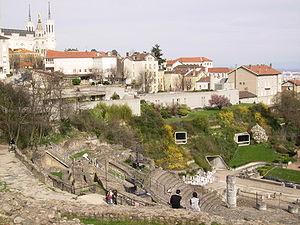
Musée de Gallo-Romain de Lyon Fourvière, vue coté théatre
La mosaïque des Jeux du cirque est une mosaïque datant de l'Antiquité romaine, découverte en 1806 dans le quartier d'Ainay, à Lyon, l'antique Lugdunum. Elle est aujourd'hui exposée au Musée gallo-romain de Fourvière.
La liste des musées de Lyon présente les musées de la ville de Lyon.
Lugdunum, anciennement musée gallo-romain de Fourvière et musée de la Civilisation romaine, est un musée archéologique situé à Lyon, en France. Il comprend l'ancien espace muséal couvert, et désormais depuis novembre 2017 les théâtres romains, sur la colline de Fourvière, située autrefois au cœur de la cité romaine de Lugdunum. Il est géré par la Métropole de Lyon. Le musée accueille régulièrement des expositions temporaires.